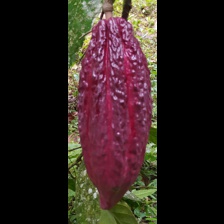
Label: sana